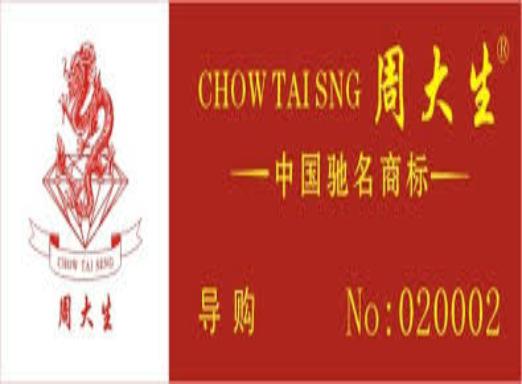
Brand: CHOW TAI SENG-1
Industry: Others